1904 Chappaqua tornado

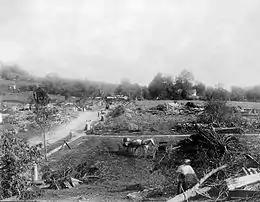
Damage from the tornado

The 1904 Chappaqua tornado was an intense tornado that struck northern Westchester County, New York during the afternoon of Saturday, July 16, 1904. As of 2019, this tornado ranks as the strongest tornado to touch down in the county, ranking as F3 on the modern-day Fujita Scale. The tornado formed around 3:30 pm EST within a severe thunderstorm near Chappaqua, New York. The tornado quickly began to produce damage in the hamlet, destroying several structures and killing two people. Homes were knocked off their foundations and rolled over along the tornado's path. By 4:00 pm EST, the tornado dissipated and left $100,000 (1904 USD; $2.4 million 2009 USD) worth of damage in its wake. Hail associated with the same storm cell also inflicted damage upon a few structures. The tornado is known as the worst disaster in the history of Chappaqua.